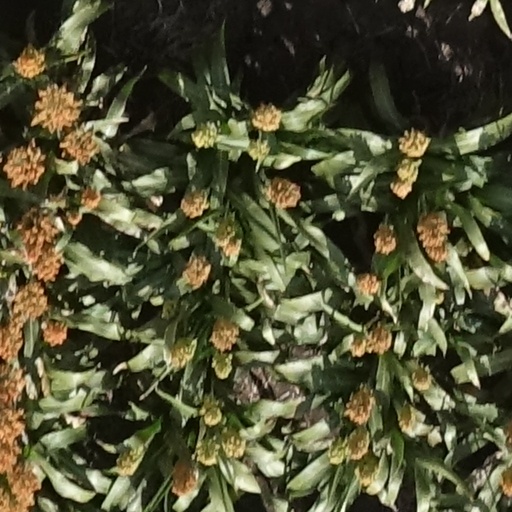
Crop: sorghum